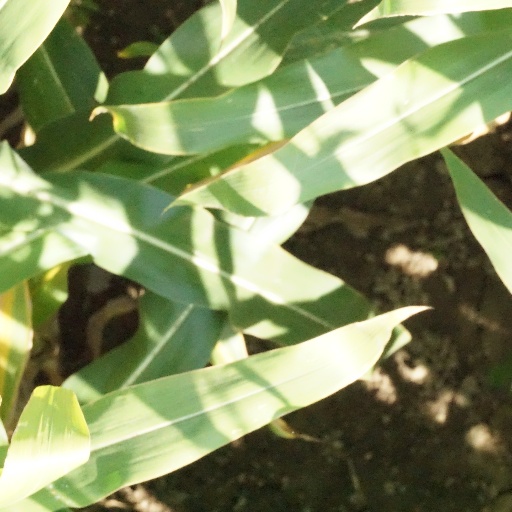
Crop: maize; corn